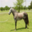
Label: horse